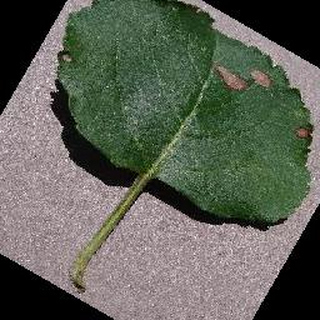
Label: apple_black_rot